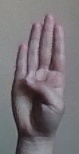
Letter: kaaf